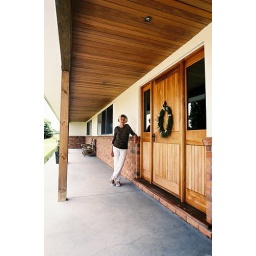
Chris made the big door there that Mom is leaning on. A beautiful house by any standard.